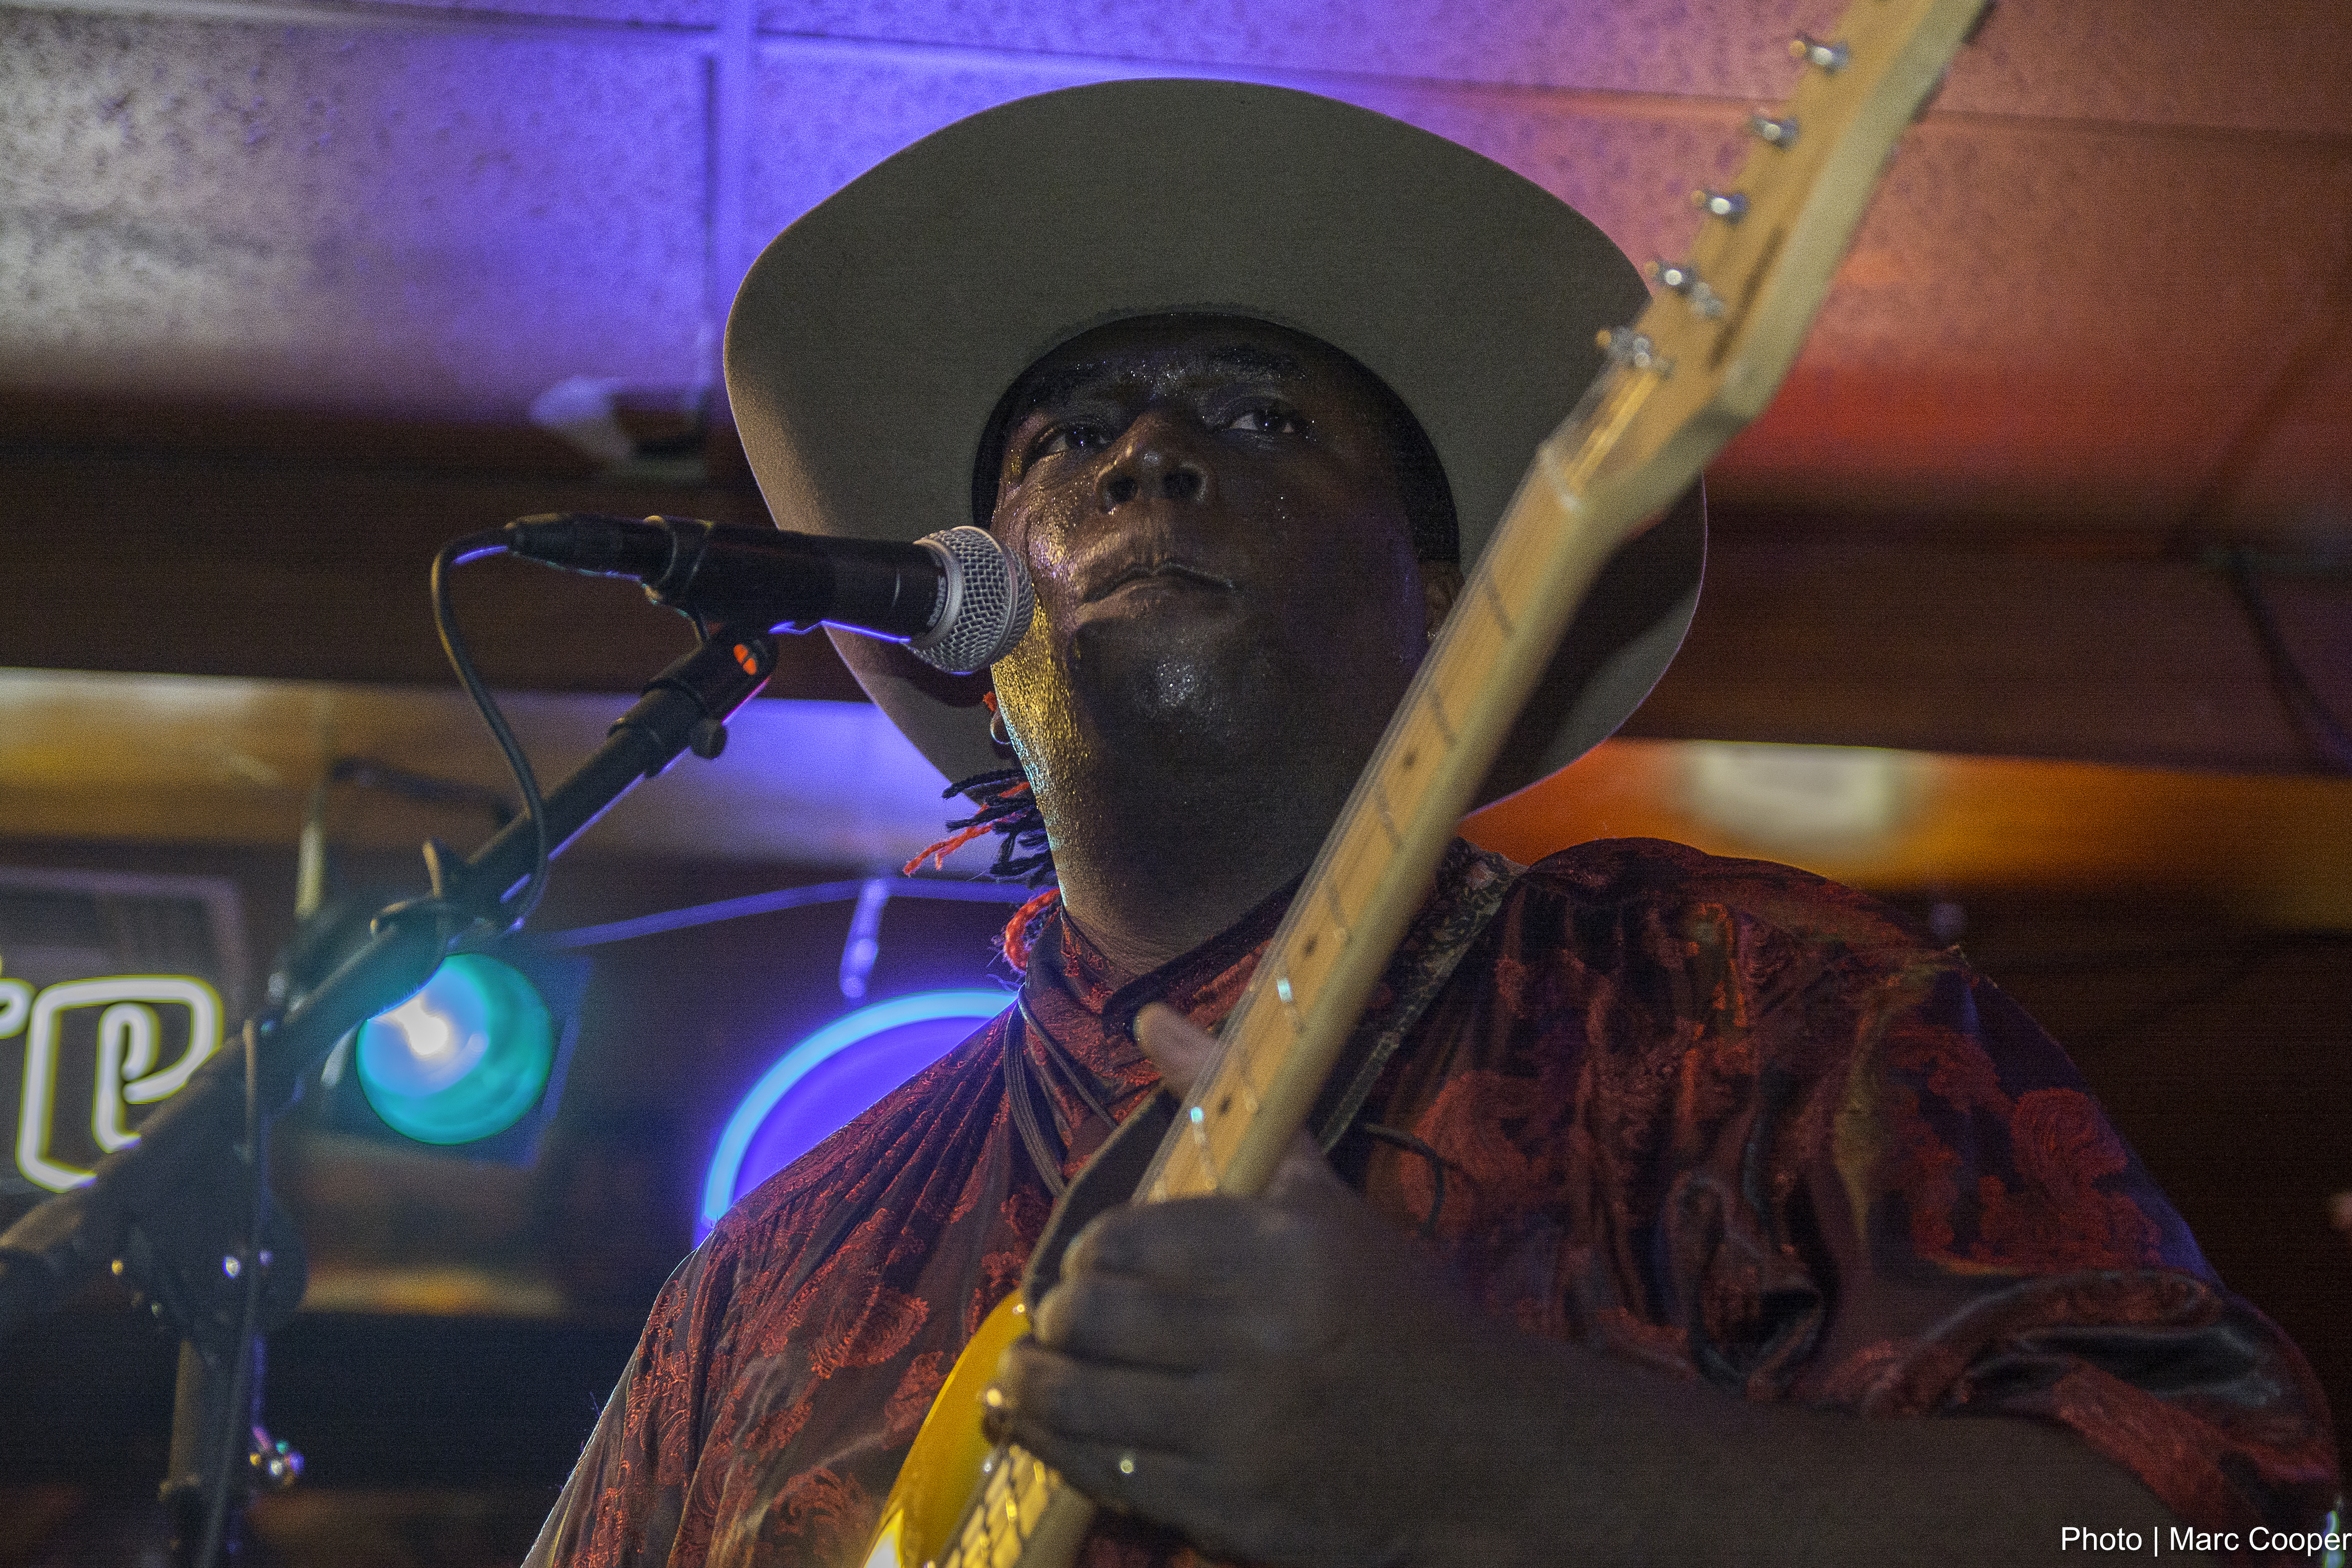
music, concert, musician, performance art, blues, performance, singing, musicians, guitarist, drummer, mauisugarmill, eugenehideawaybridges, entertainment, performing arts, singer songwriter